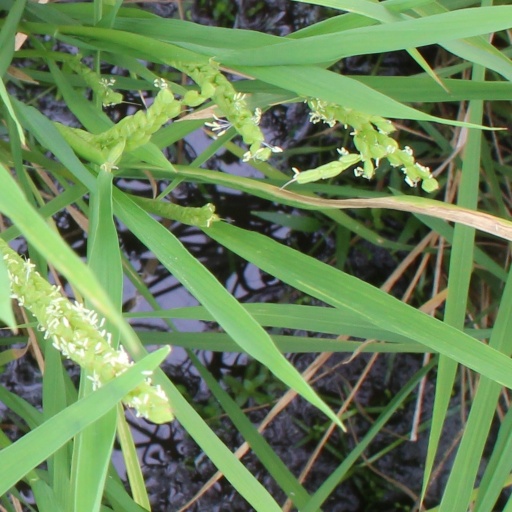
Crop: rice